John Hales (theologian)

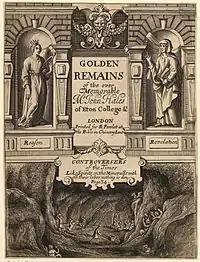
"Golden Remains", etched by Wenceslaus Hollar

His reports to Carleton are included in his "Golden Remains"; an additional letter (11–22 December 1618) is given in Carleton's "Letters" (1757), and is in the 1765 edition of Hales's "Works."